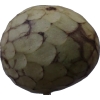
Label: cherimoya